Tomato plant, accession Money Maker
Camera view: bottom (45 deg); turntable rotation: 120 degrees
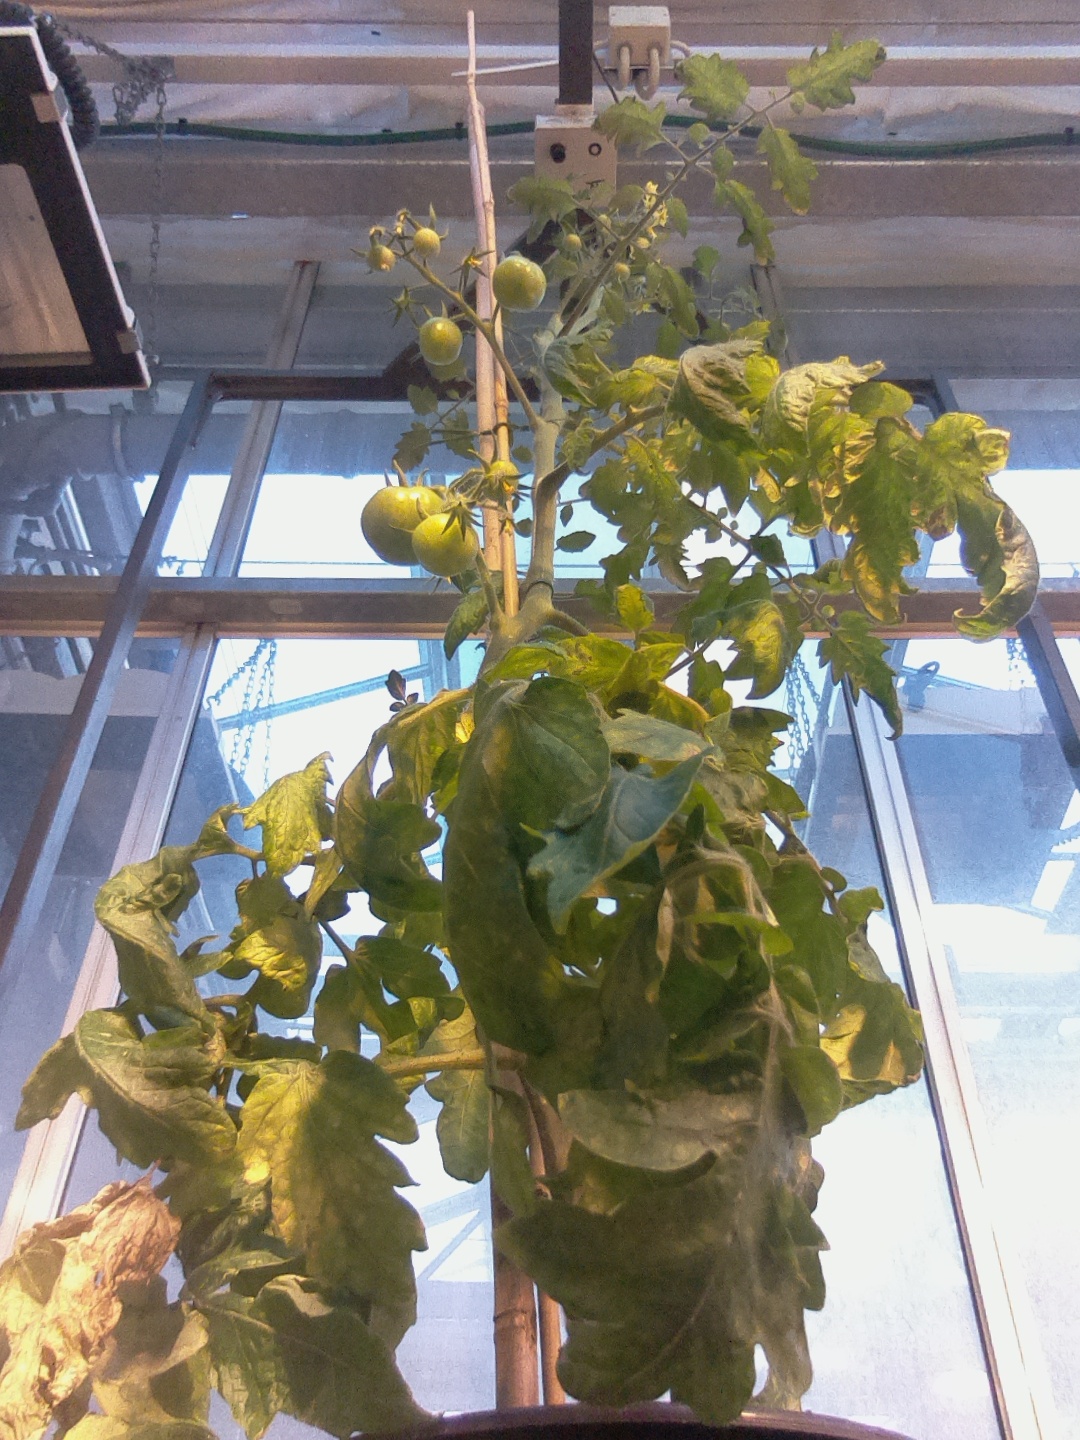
BBCH growth stage 75: 50%-60% of final fruit size